Military history of France during World War II

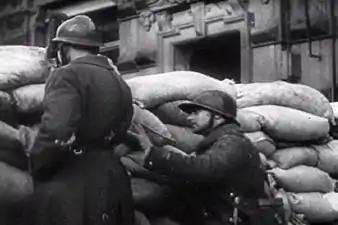
Barricades set in Paris after it was declared an open city (1940).

Just like Vichy police agents, the national police forces collaborated with the German authorities. French Youth Workings alumni had to swear allegiance to Marshal Pétain. The gesture was the Nazi salute while saying ("I swear it!") instead of cheering Hitler.